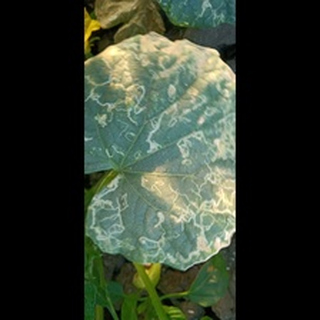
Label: diseased_cucumber